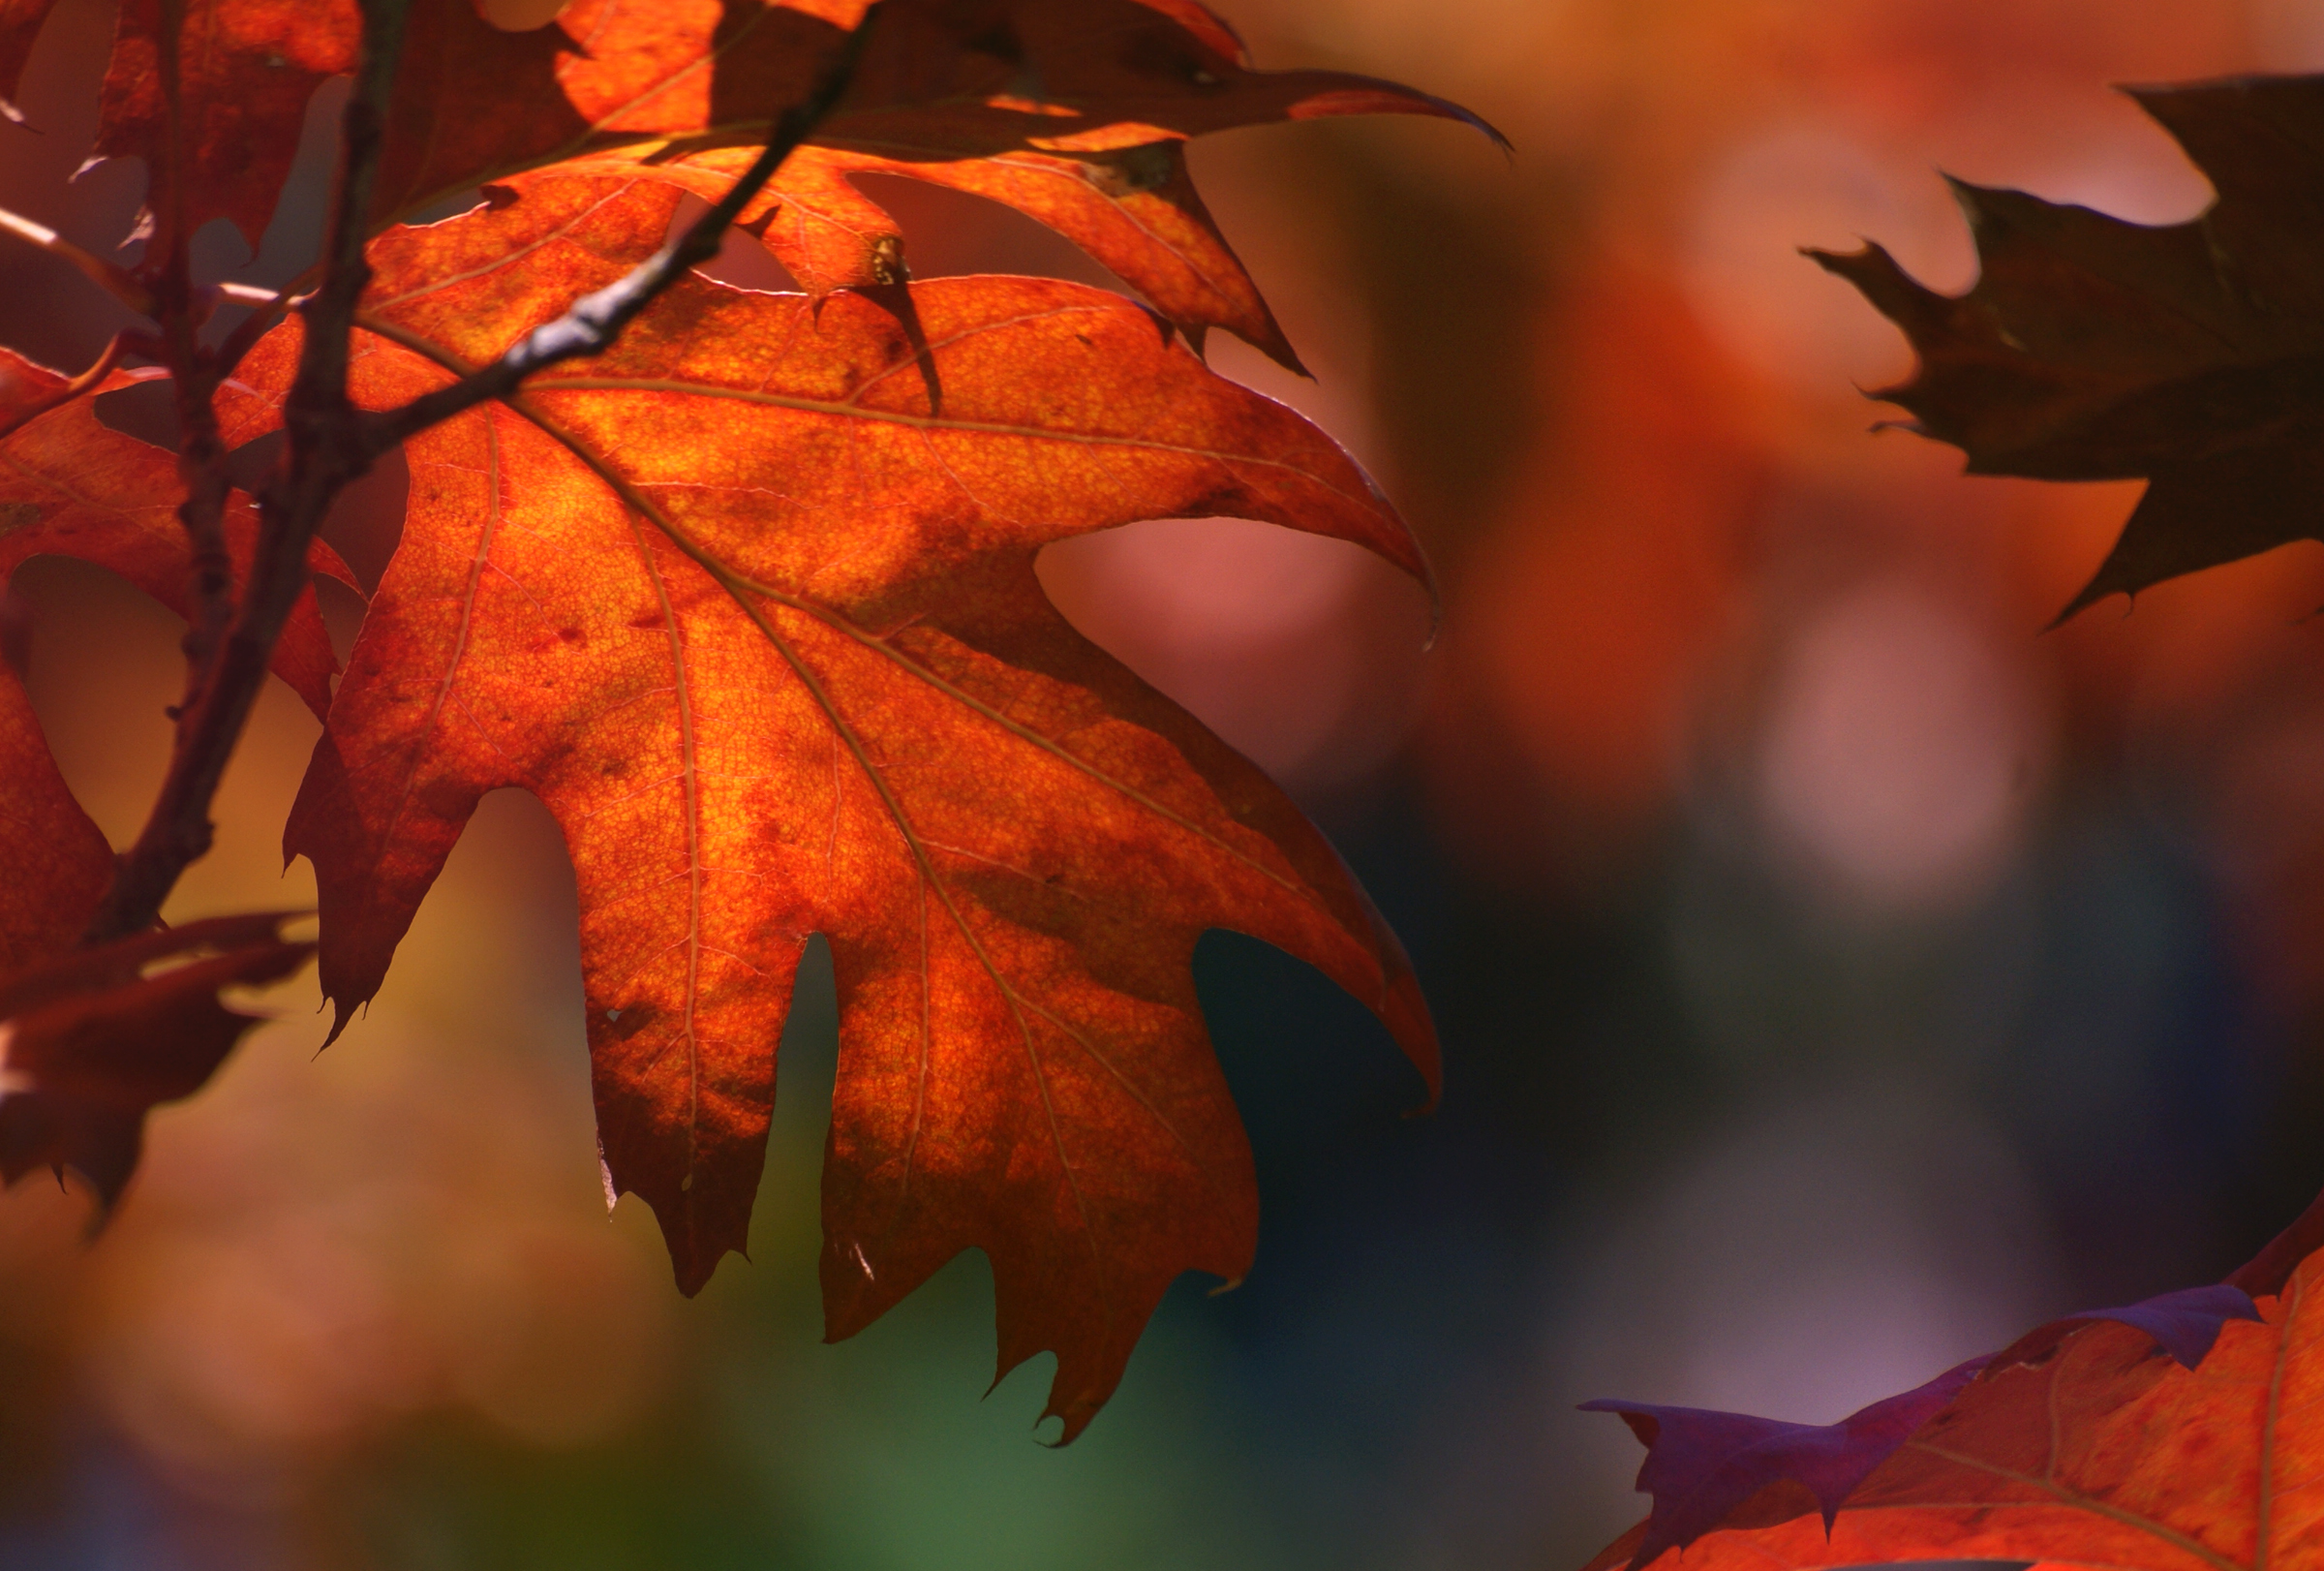
tree, nature, branch, plant, leaf, flower, petal, red, autumn, season, maple tree, maple leaf, close up, fallcolors, autumnleaves, colouredfoligeorange, macro photography, flowering plant, plant stem, woody plant, land plant